Luteoma

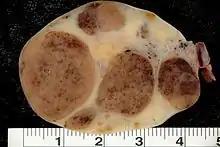

It is associated with an increase of sex hormones, primarily progesterone and testosterone. The size of the tumor can range from 1 to 25 cm in diameter, but is usually 6 to 10 cm in diameter and can grow throughout the duration of the pregnancy. However, luteomas are benign and resolve themselves after delivery. This type of tumor is rare with only about 200 documented cases; many of these cases were detected accidentally, so the actual rate of occurrence may be higher. The most obvious symptom of a luteoma is masculinization of the mother and the possible masculinization of the fetus. This occurs because of the release of testosterone by the luteoma. Testosterone is a sex hormone most abundant in men although small amounts are naturally present in women. Testosterone is responsible for the male characteristics such as deepening of the voice, growth of dark hair, and acne. While not life-threatening, the development of male characteristics associated with luteomas can cause visible changes in the mother and can have drastic effects on the formation of the fetus. Luteomas can cause the fetus to be born with an ambiguous sex, which, depending on how the parents prefer to raise the infant, may result in the parents choosing a sex for the fetus.